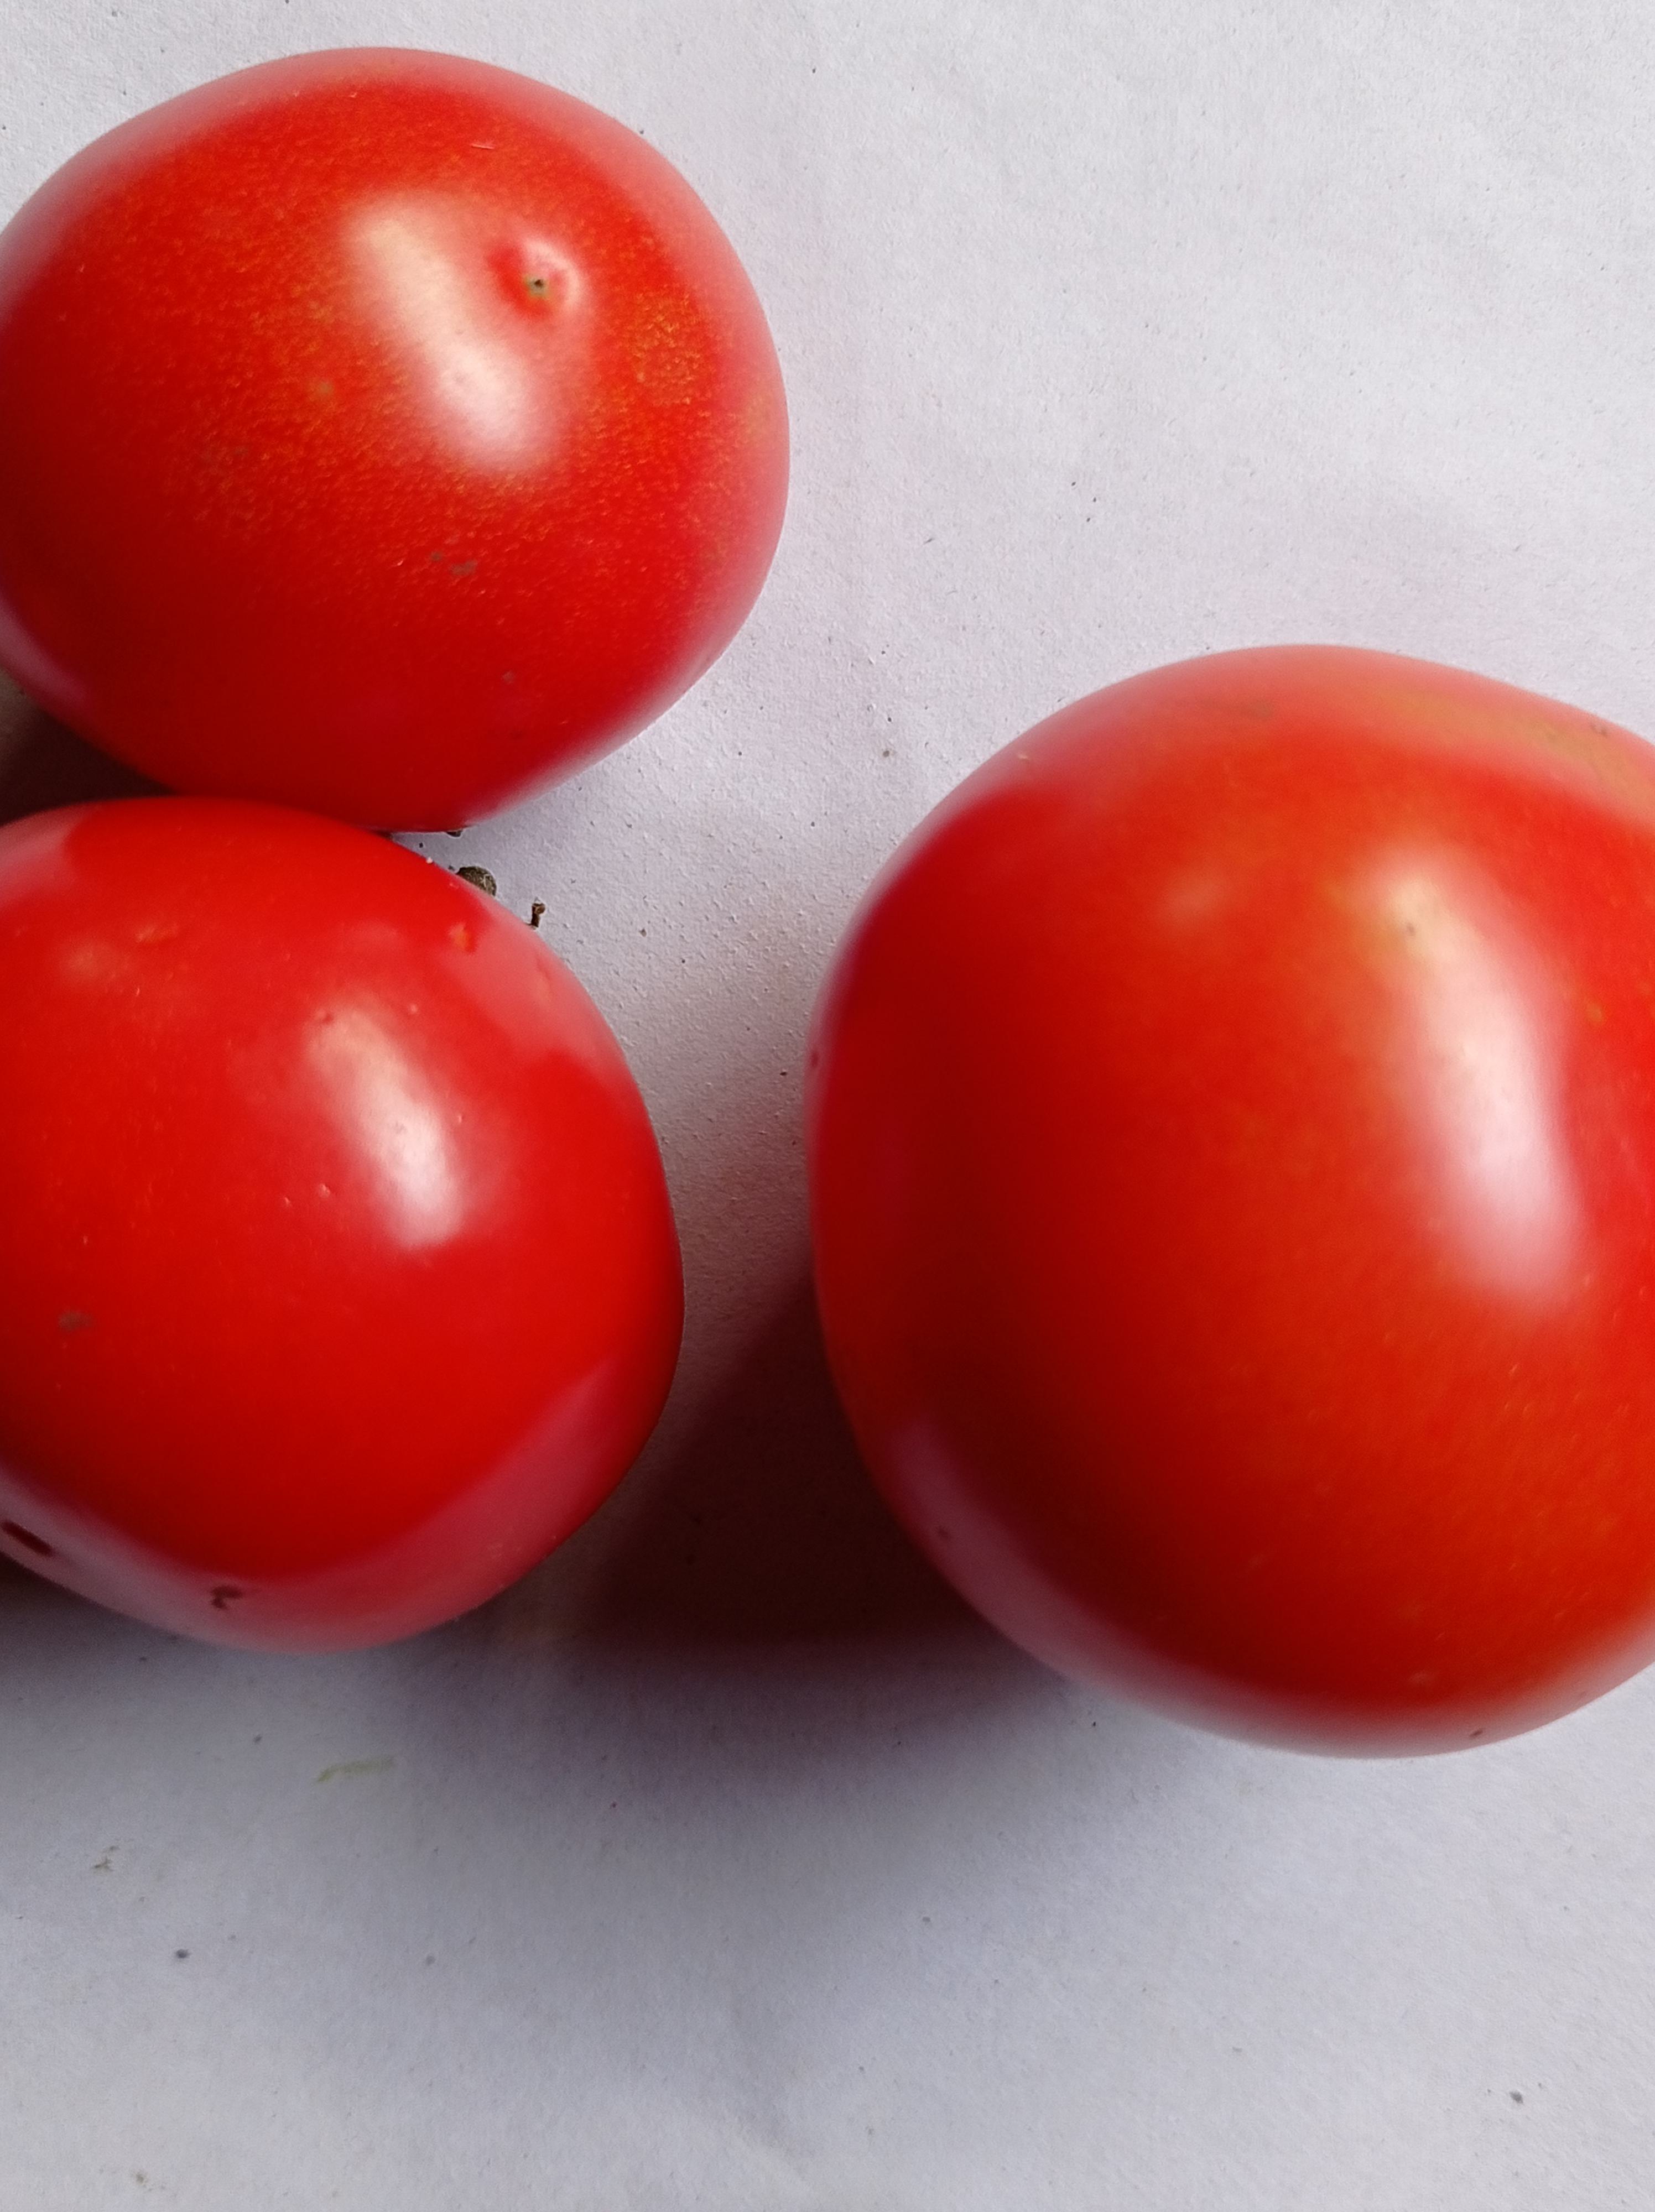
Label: Fresh